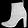
Label: Ankle boot